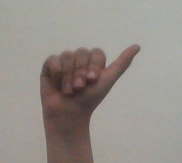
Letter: dhad